Carly Pope

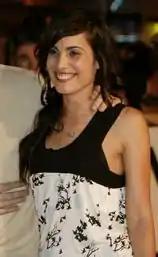
Pope at the 2007 Toronto International Film Festival party

Pope joined the main cast of the NBC legal drama television series "Outlaw" in 2010, portraying Lucinda Pearl. In 2015, Pope co-produced the Canadian documentary film "Highway of Tears". She portrayed architect Tara Messer on USA Network's legal drama series "Suits" (2016–2017). On July 26, 2019, "The Hollywood Reporter" announced that Pope will appear in Hallmark Channel's Christmas-themed television film, "Double Holiday" (2019) opposite Kristoffer Polaha.